Century City station

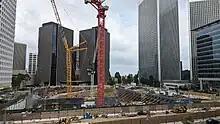
Construction site of the Century City station box (right), adjacent to the under construction Century City Center tower (left).

Century City station is an under construction, underground rapid transit (known locally as a subway) station on the D Line of the Los Angeles Metro Rail system. It is part of the D Line Extension project, in Los Angeles, California. Construction started in 2018 as part of Section 2 of the extension project. It is slated to open in 2027.